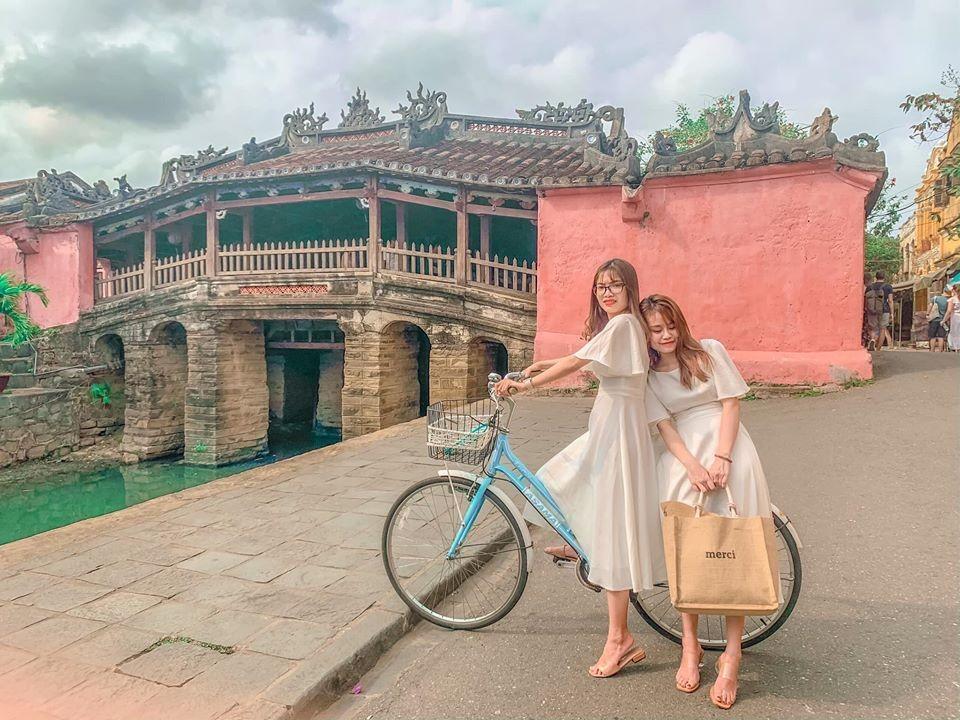
có hai cô gái cùng một chiếc xe đạp xuất hiện ở bên bờ sông